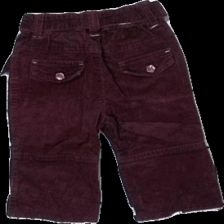
View: back
Type: Trousers
Category: Children
Brand: Kappahl
Colors: Purple
Material: 100%cotton
Cut: Regular
Size: 74
Season: Autumn
Price range: 50-100
Recommended usage: Reuse